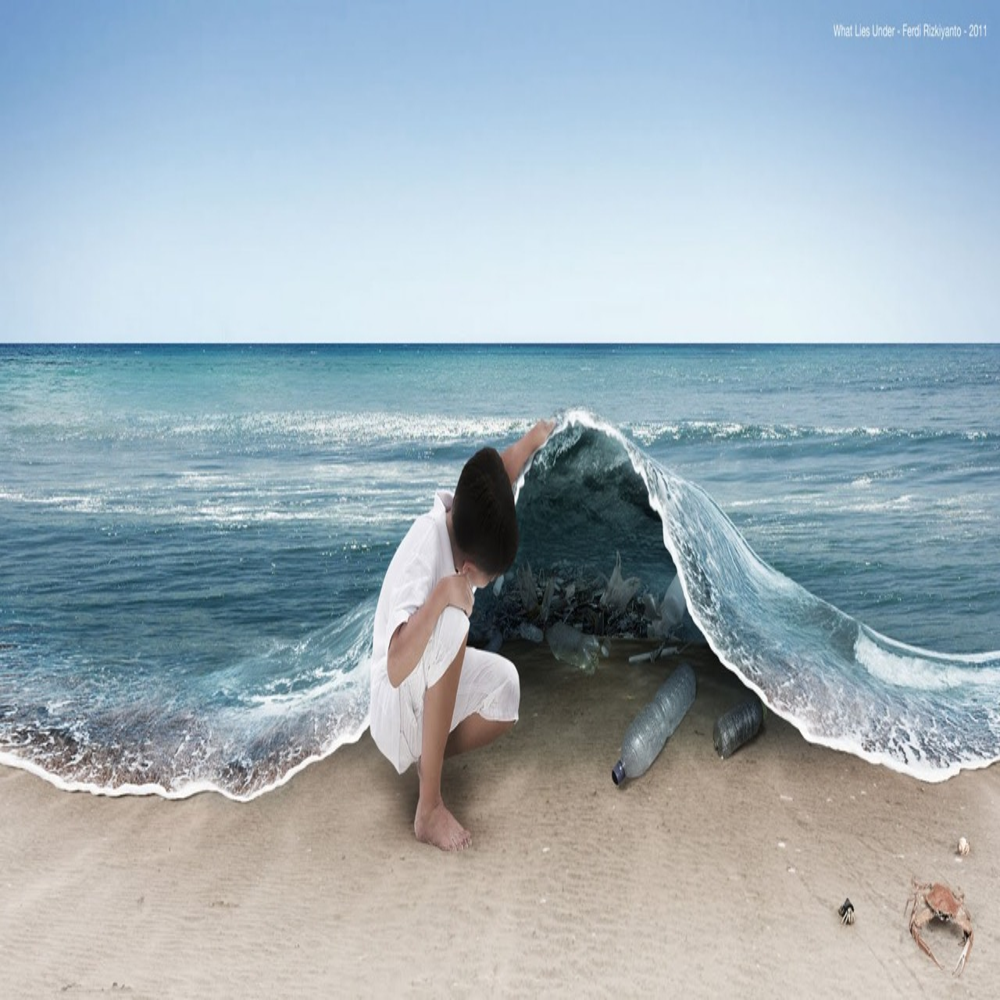
Body of water present: no
Land polluted: no
Water polluted: no
Pollution percentage: 0%